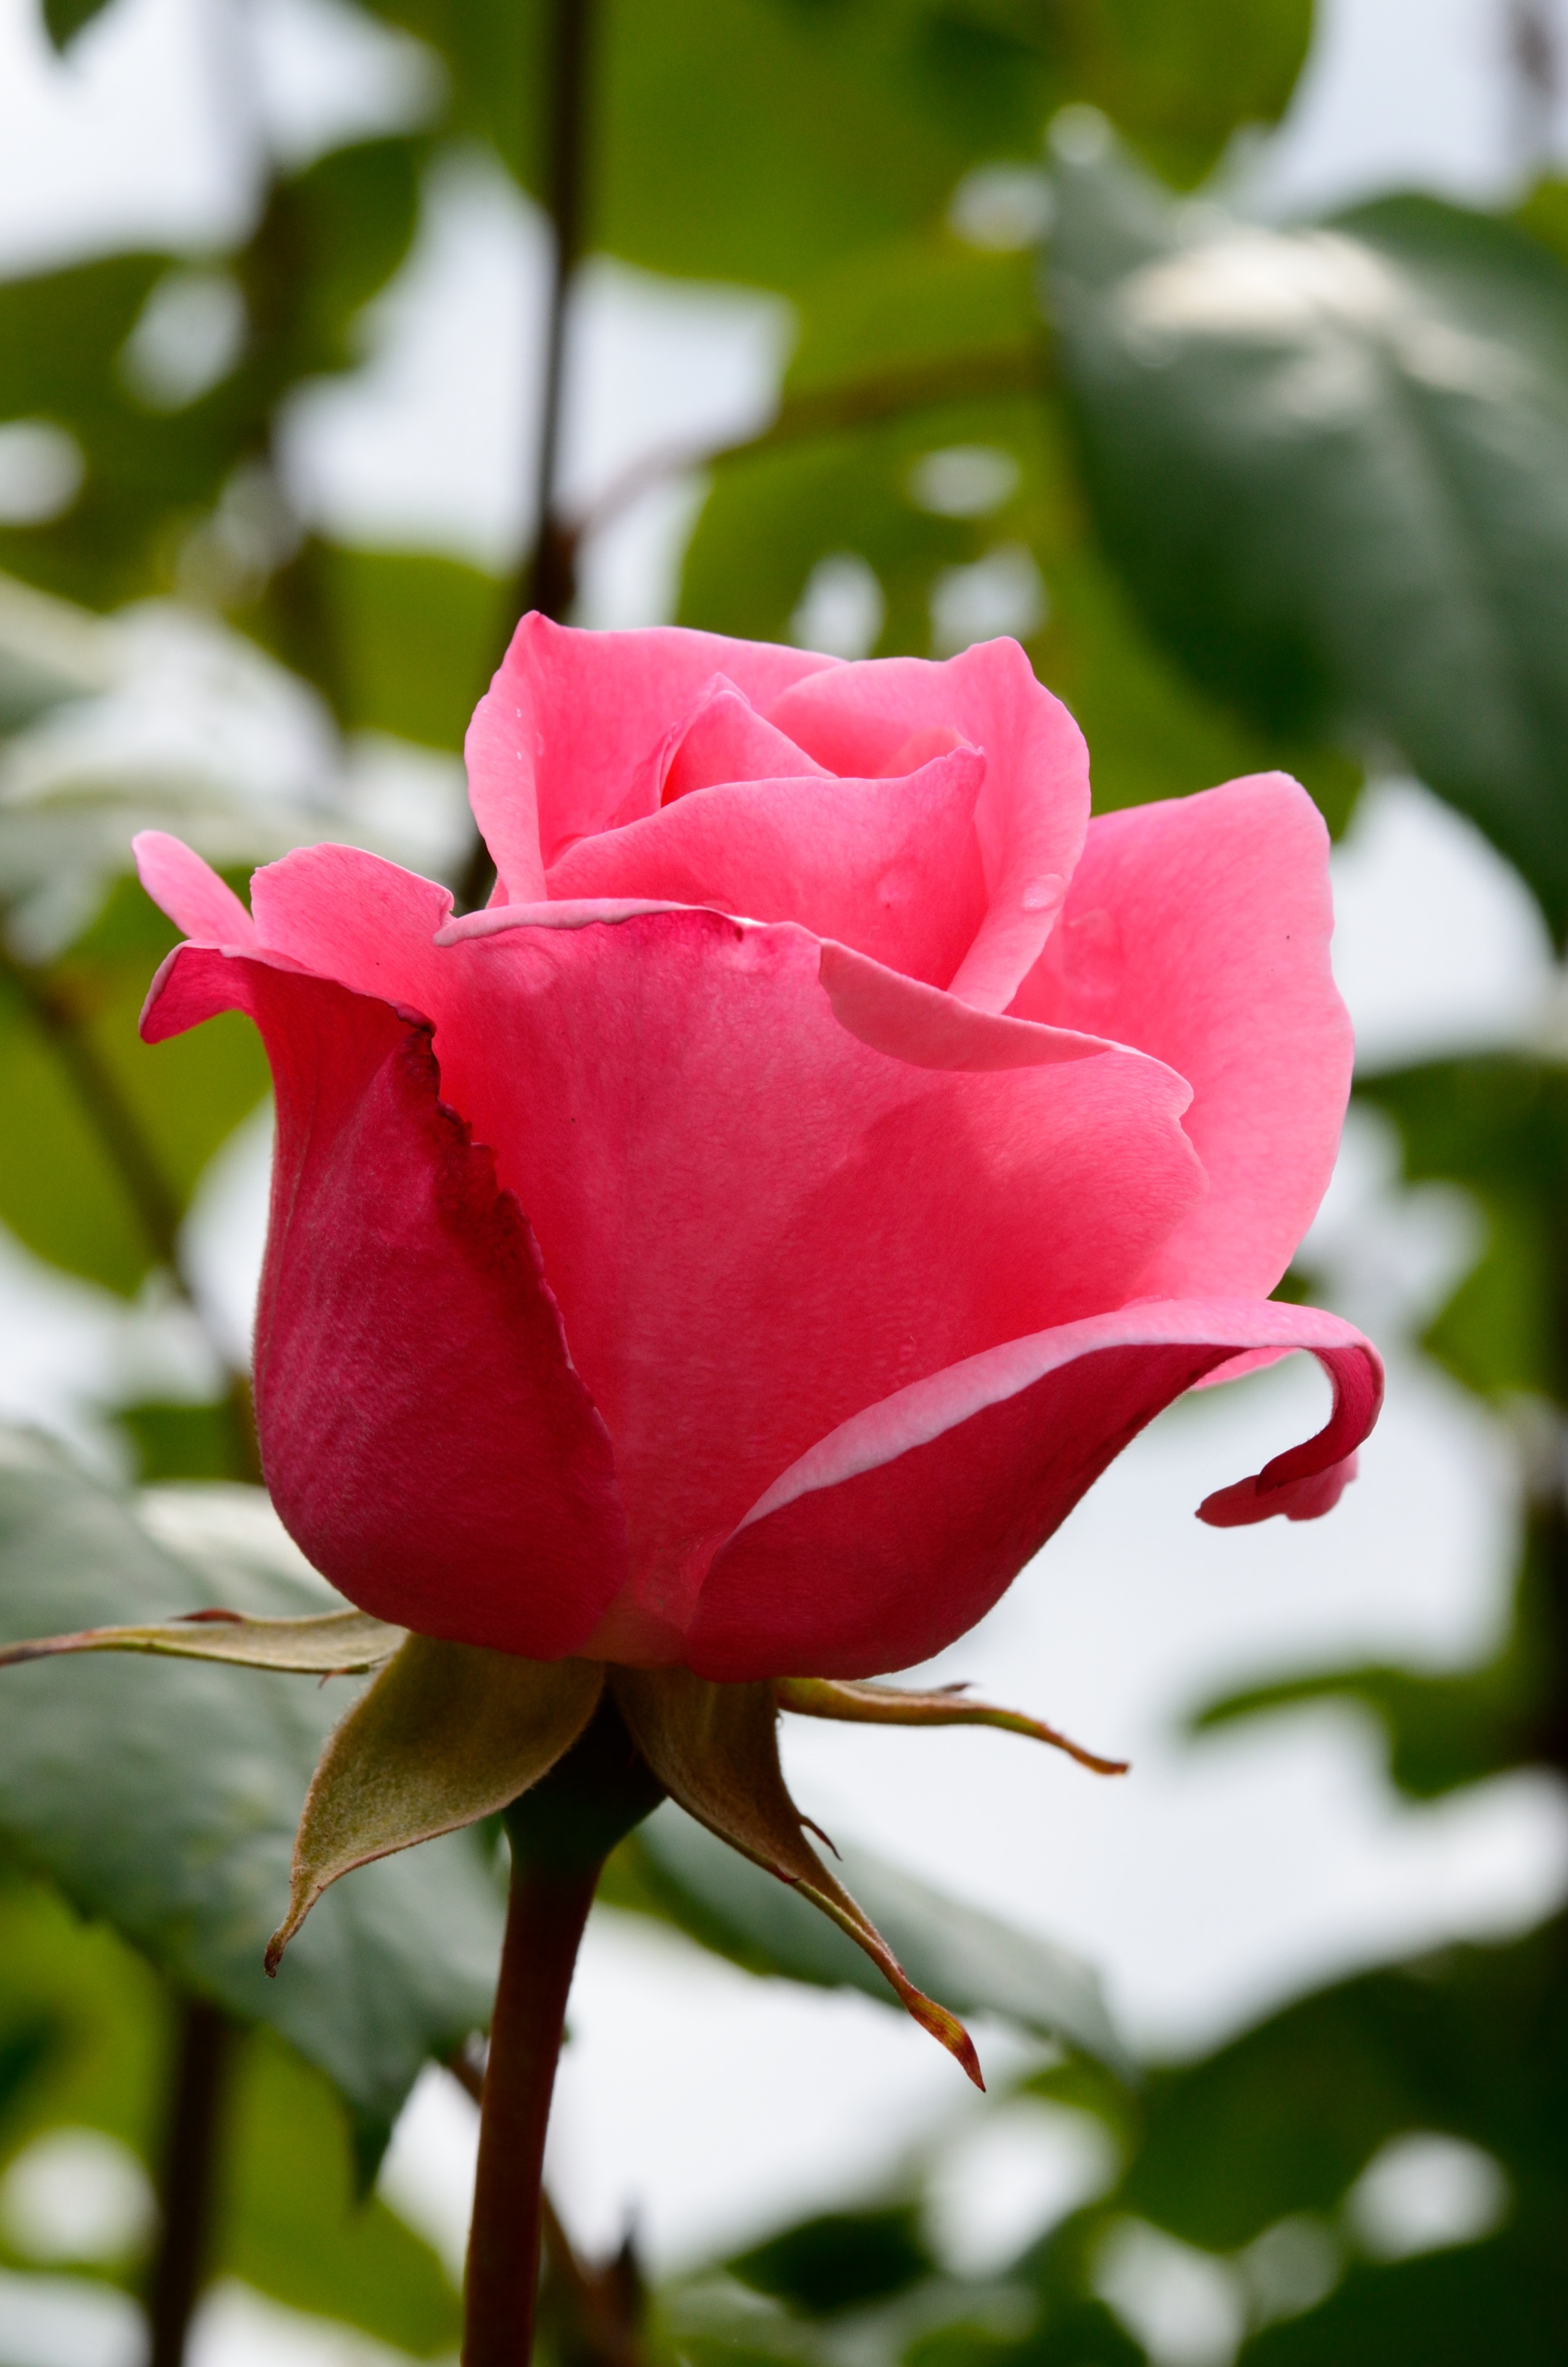
blossom, plant, flower, petal, bloom, rose, red, botany, pink, flora, rose bloom, macro photography, flowering plant, garden roses, rose family, land plant, rose order